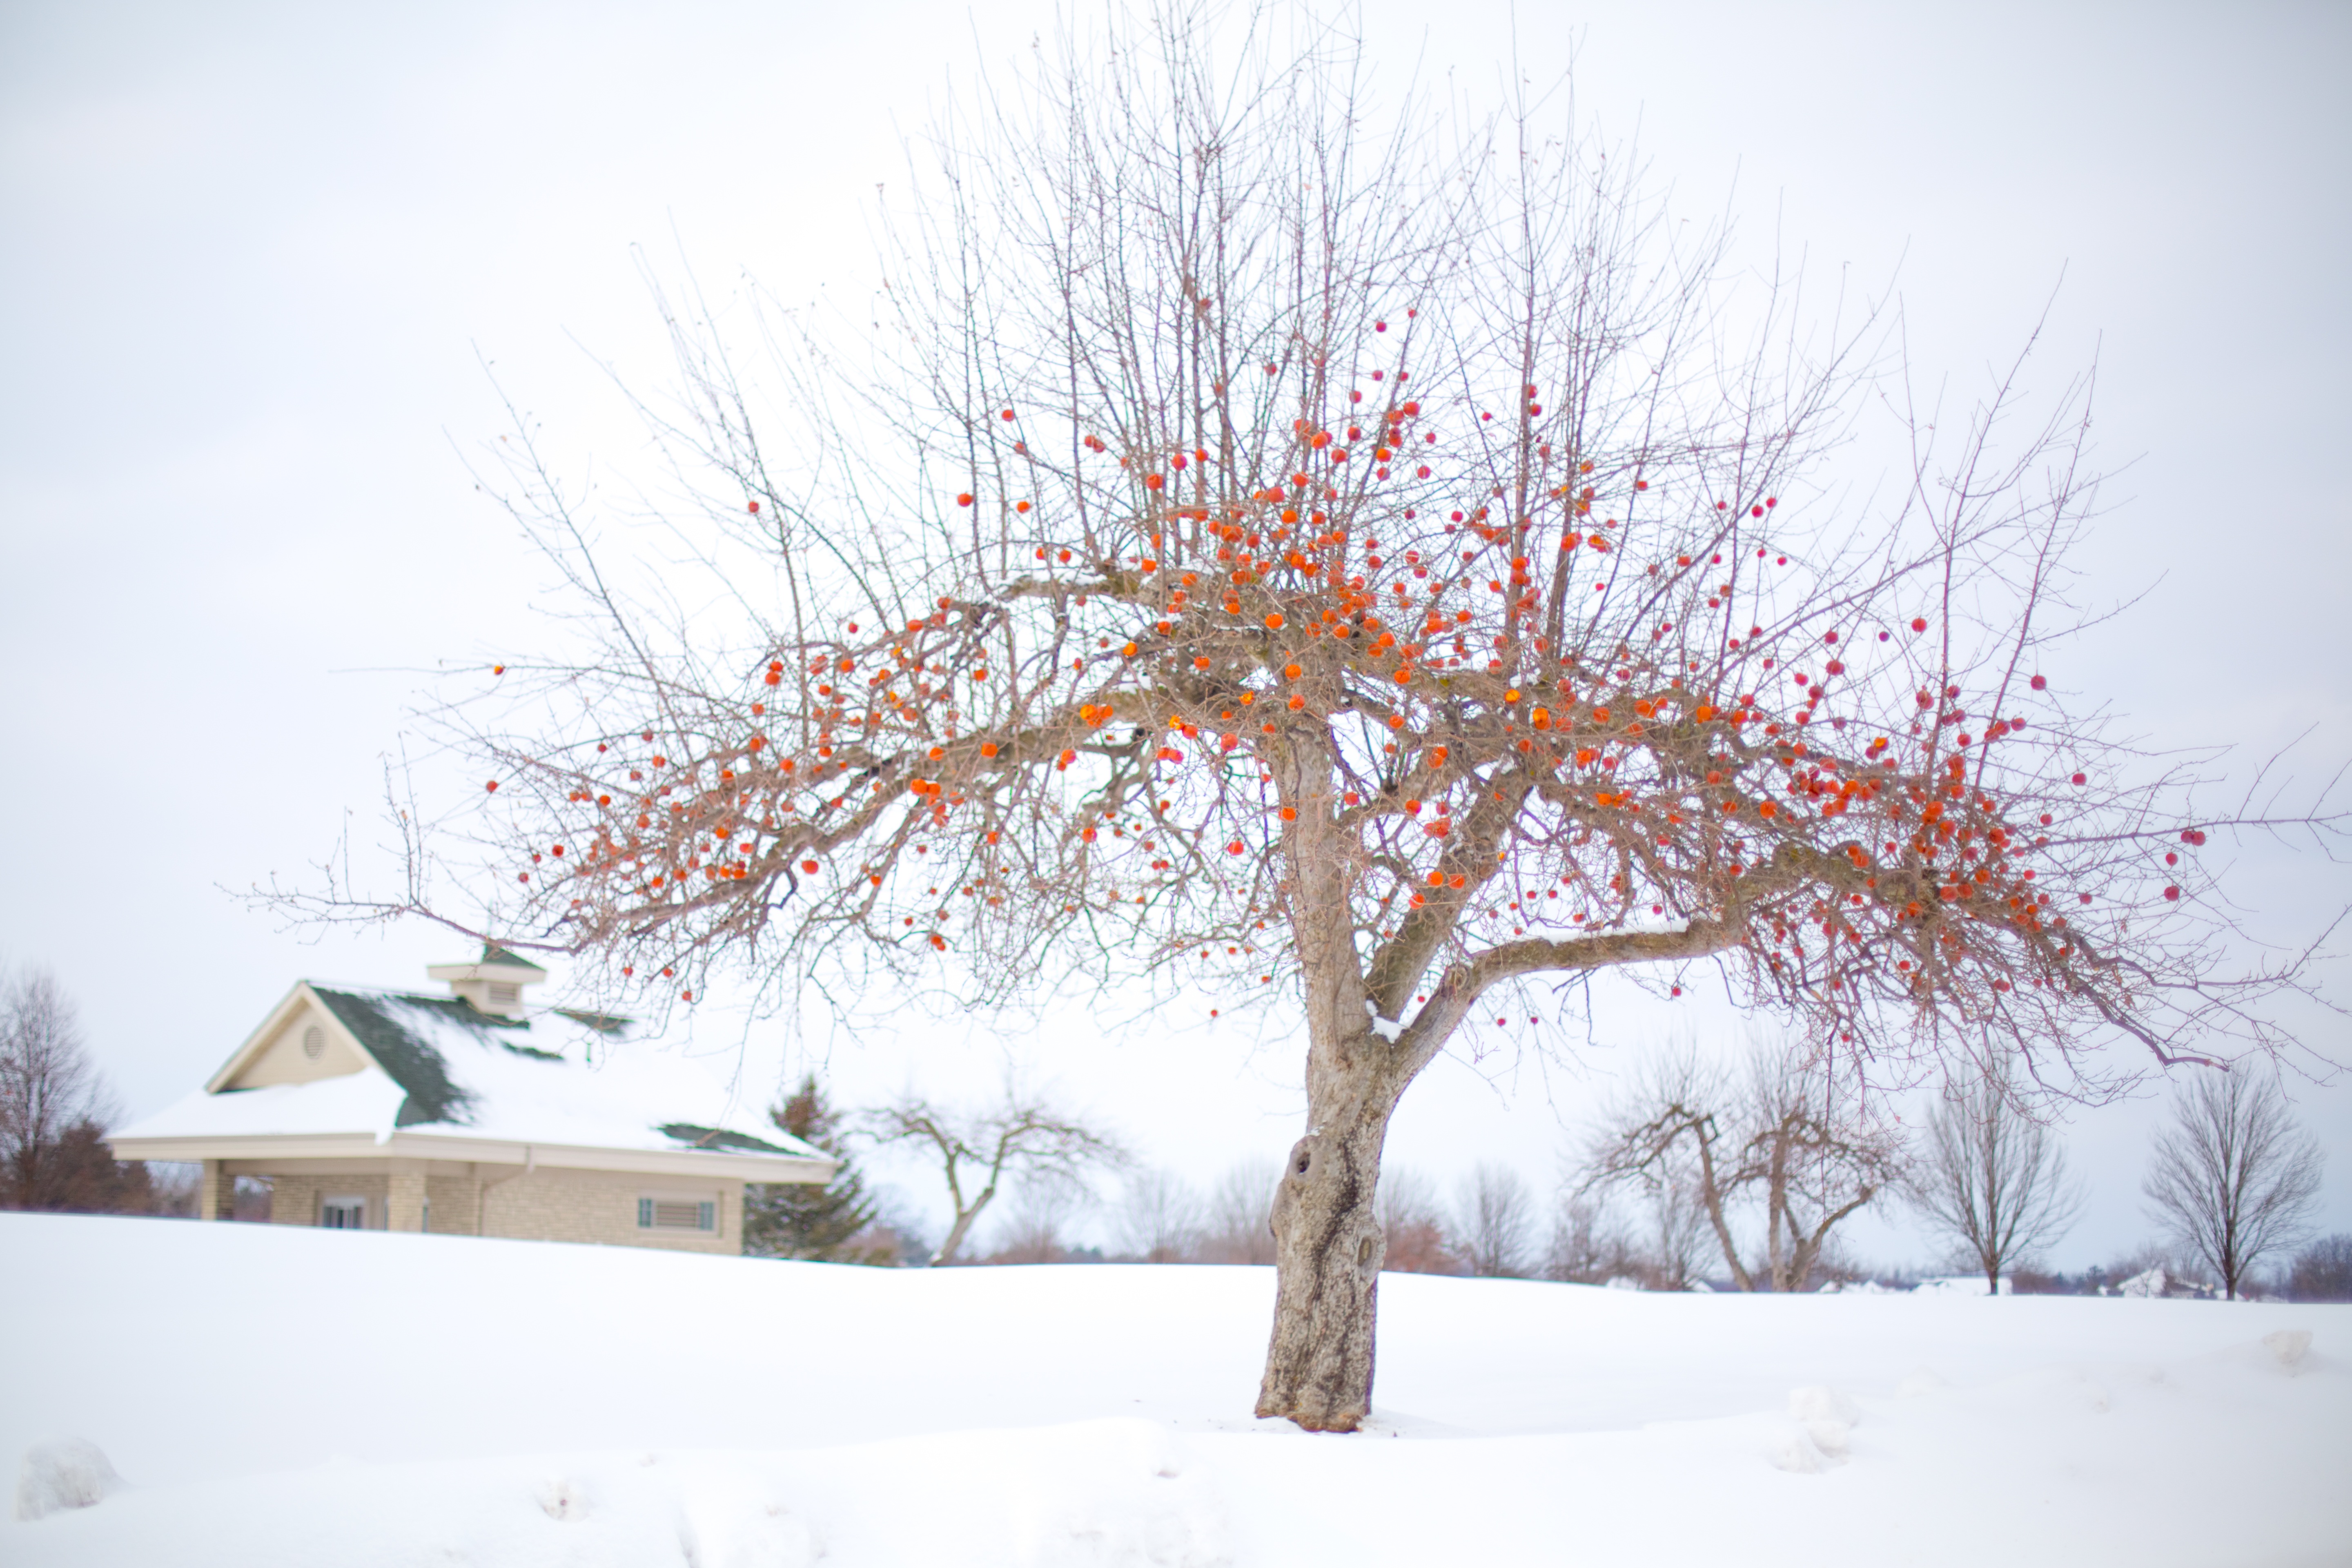
landscape, tree, branch, snow, winter, plant, frost, weather, season, twig, freezing, apple tree, winter apple tree, woody plant